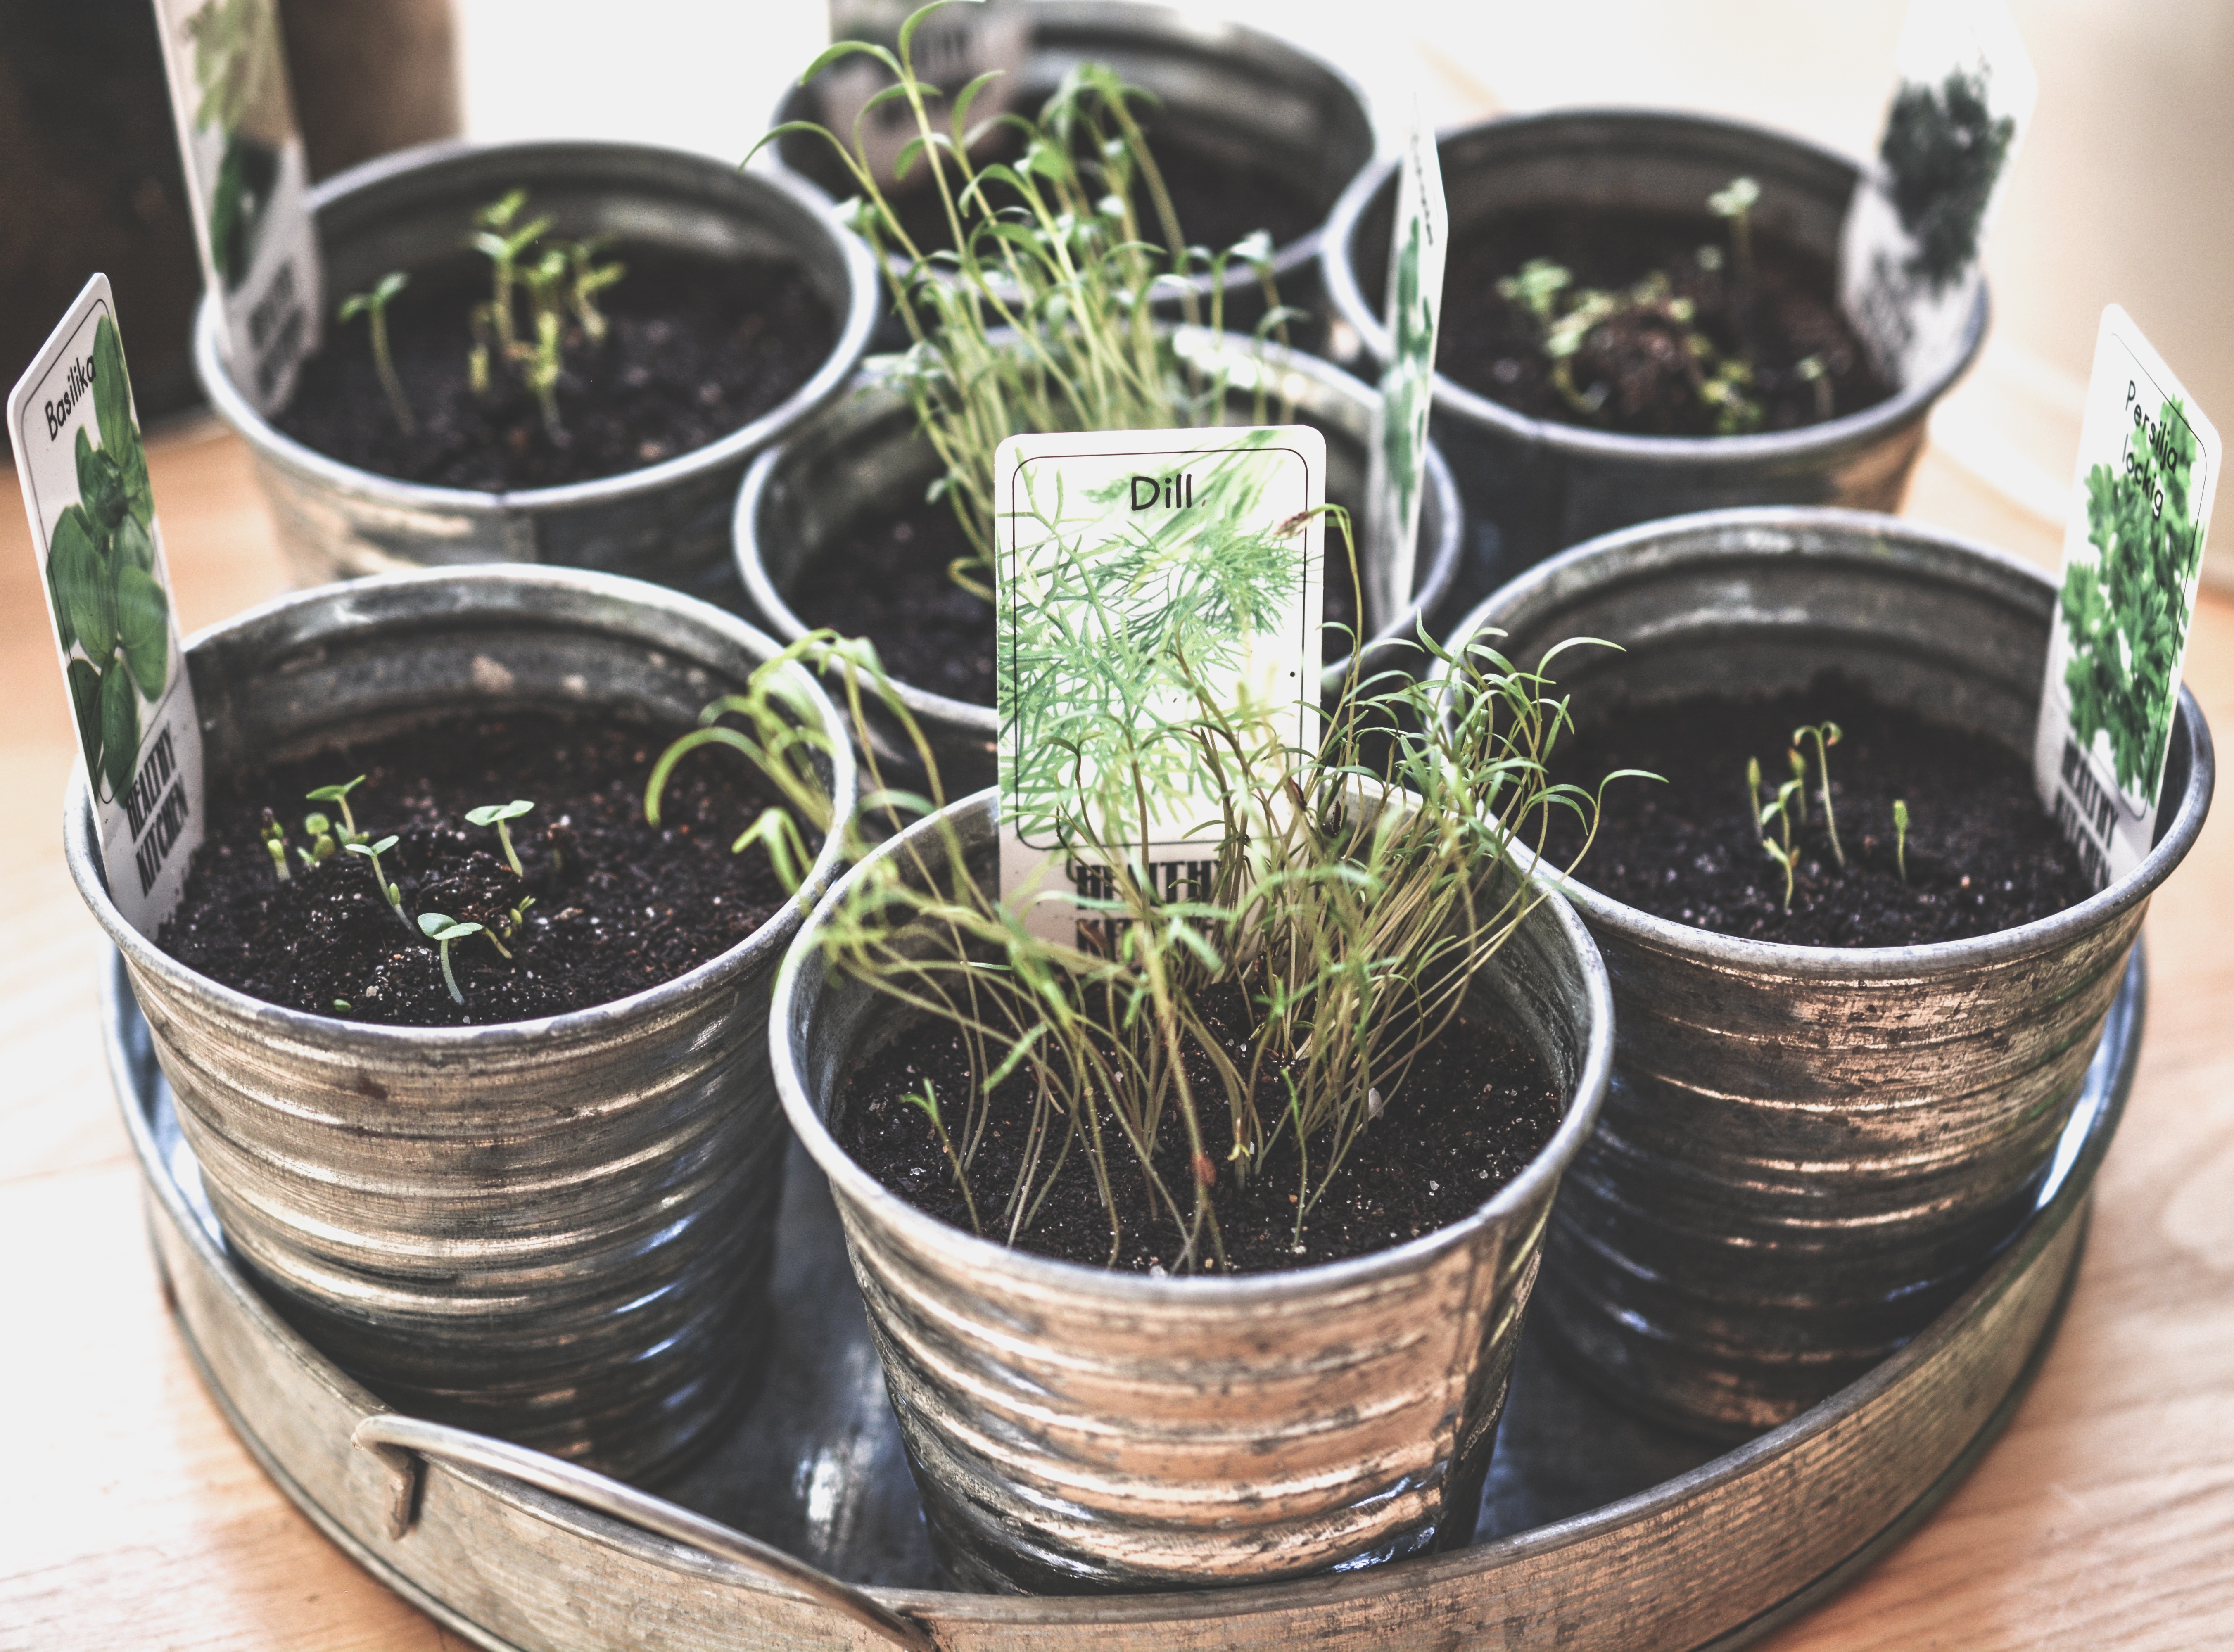
plant, leaf, flower, food, green, ingredient, culinary, herb, produce, macro, natural, fresh, healthy, freshness, growing, vegetarian, flowerpot, herbs, organic, aromatic, man made object